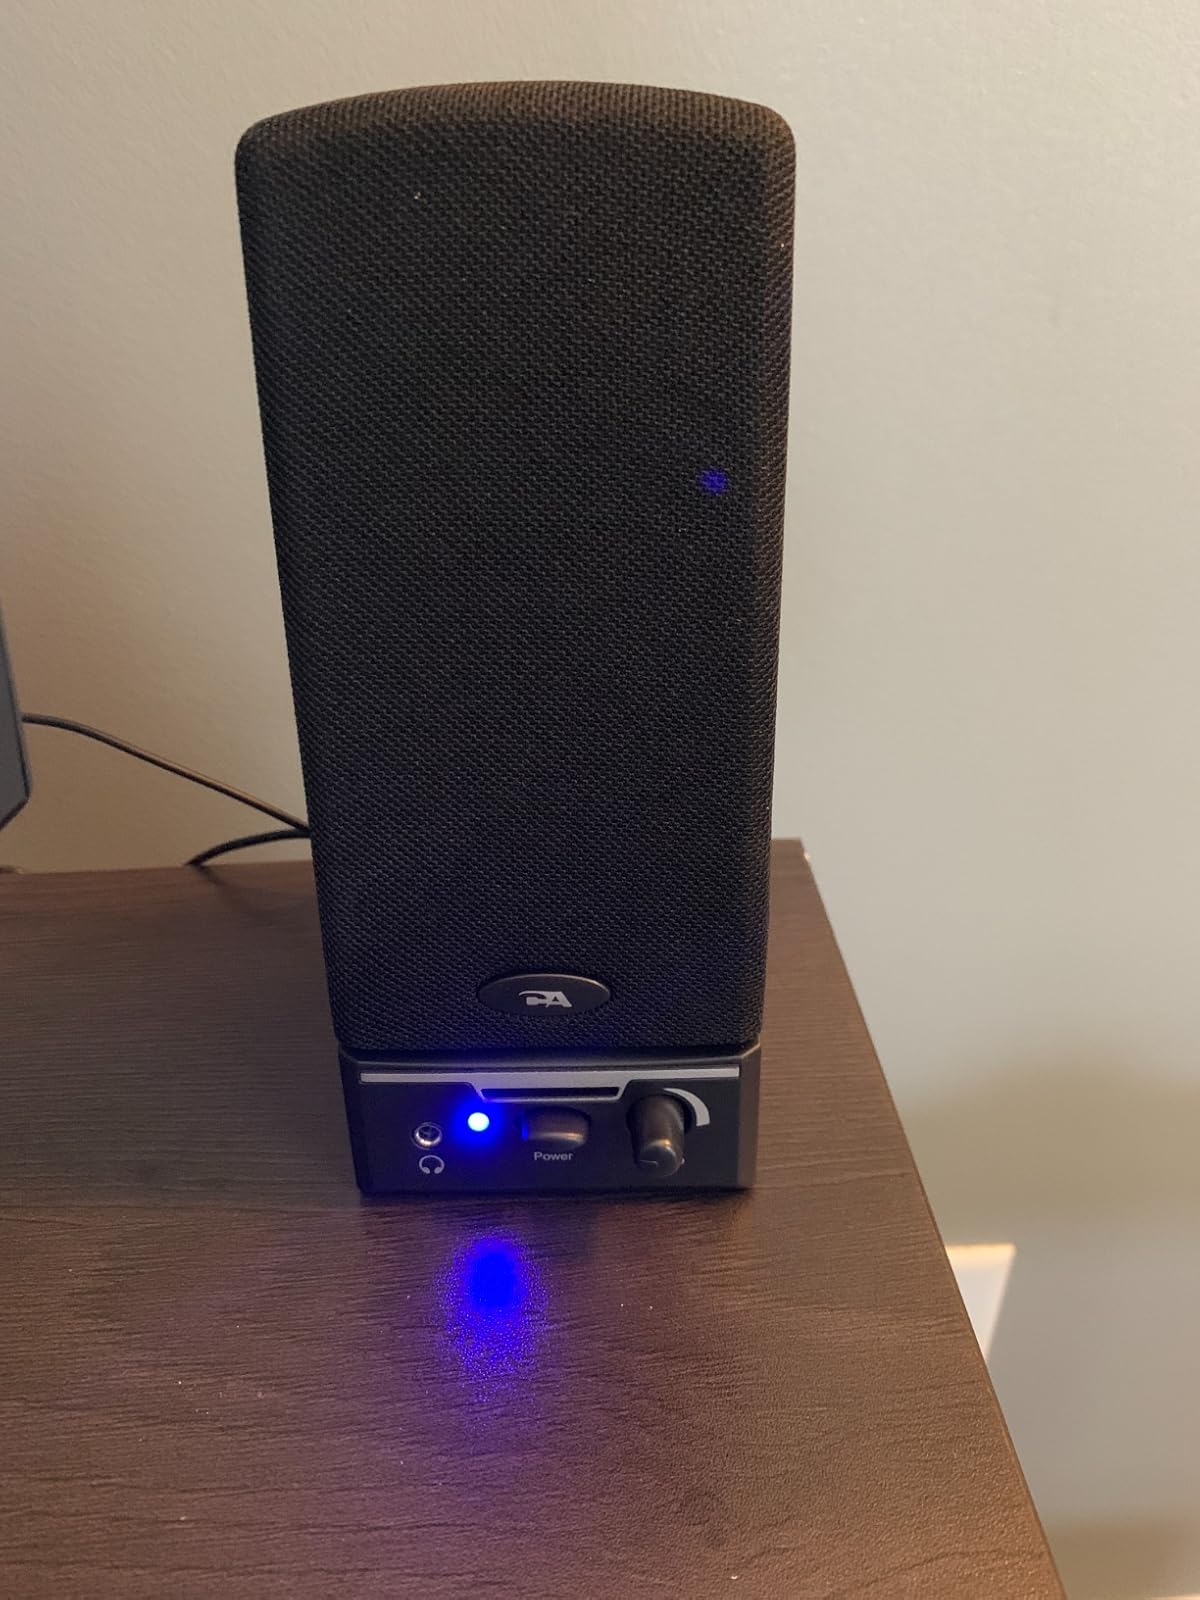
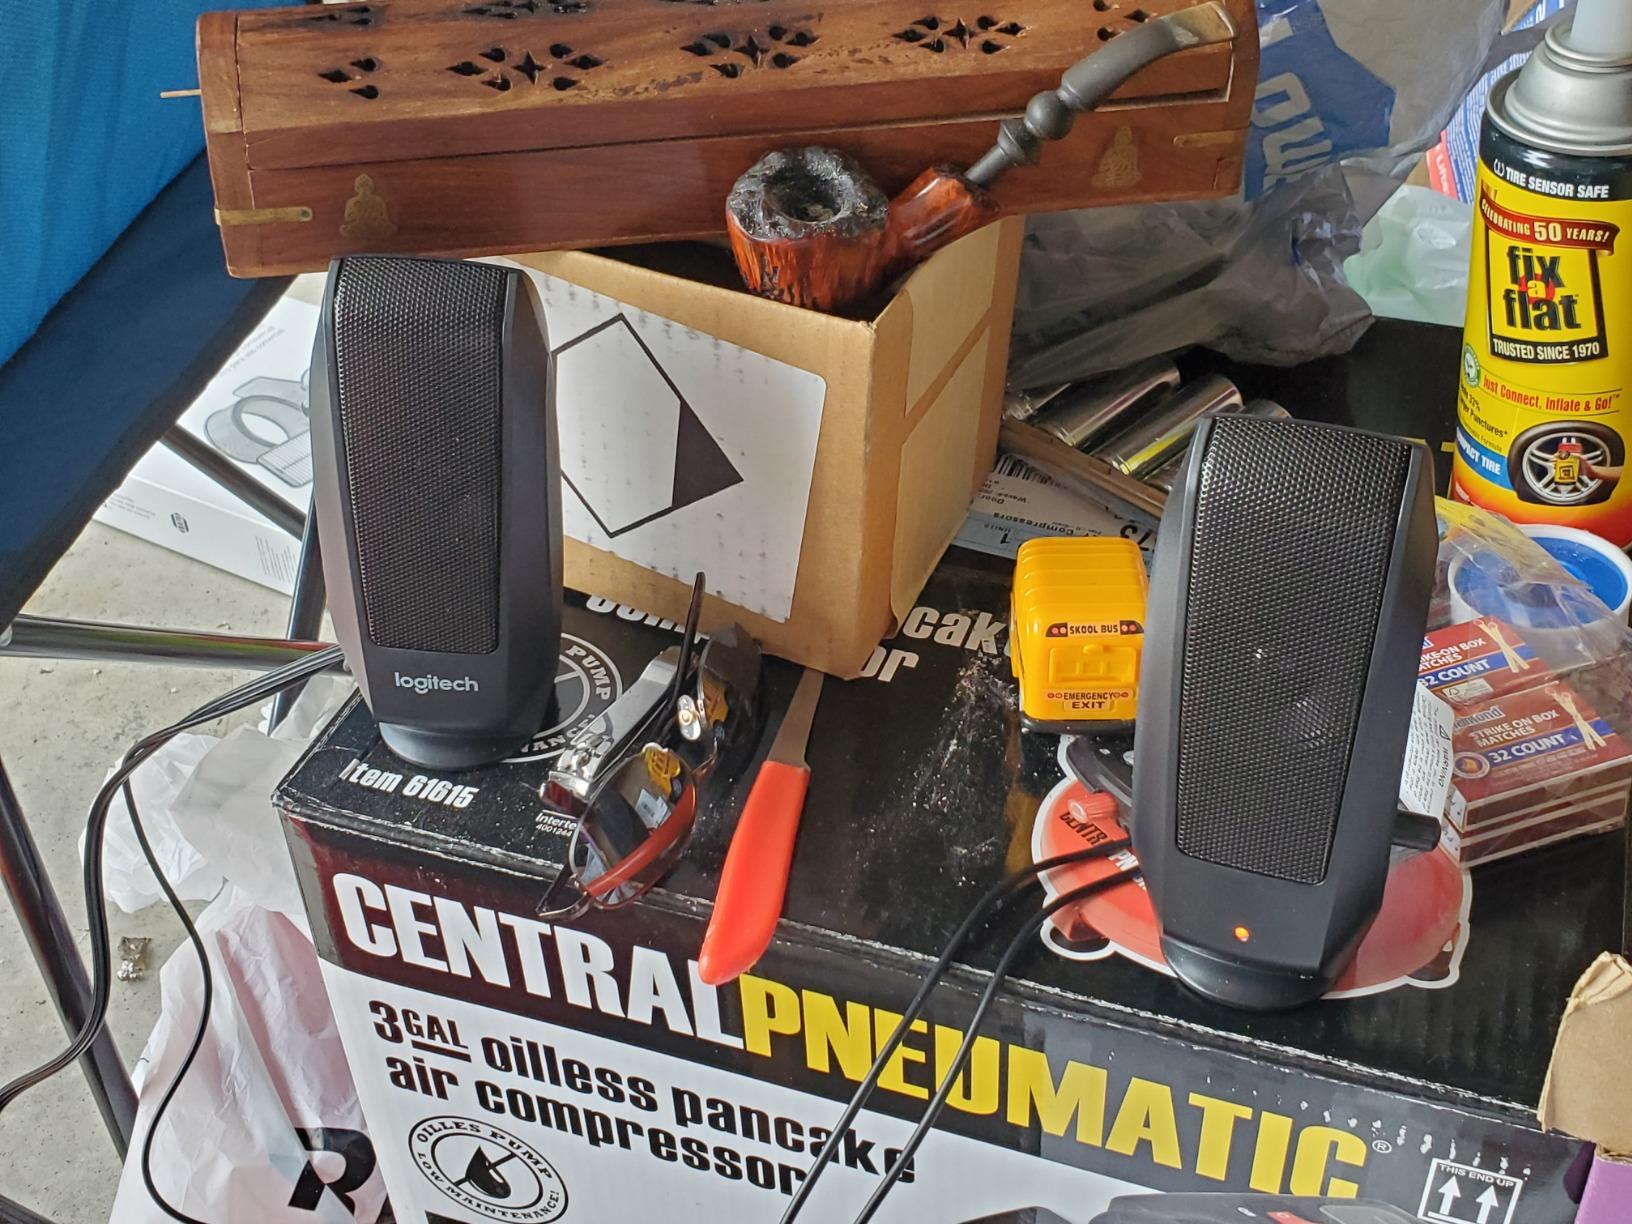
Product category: speaker
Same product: no